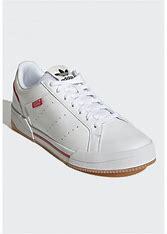
Brand: Adidas
Model: Court Tourino